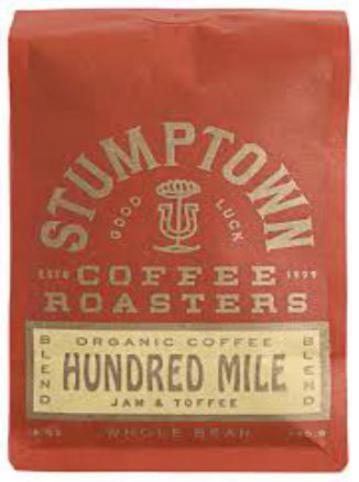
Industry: Food